Naranbhai Keshavlal Parikh

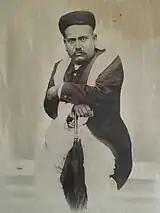
Naranbhai Parikh at the age of 34

Naranbhai Parikh was an entrepreneur based in the small town of Petlad in Gujarat, India. He was one of the major contributors to the town, by way of the companies and social institutions he created.